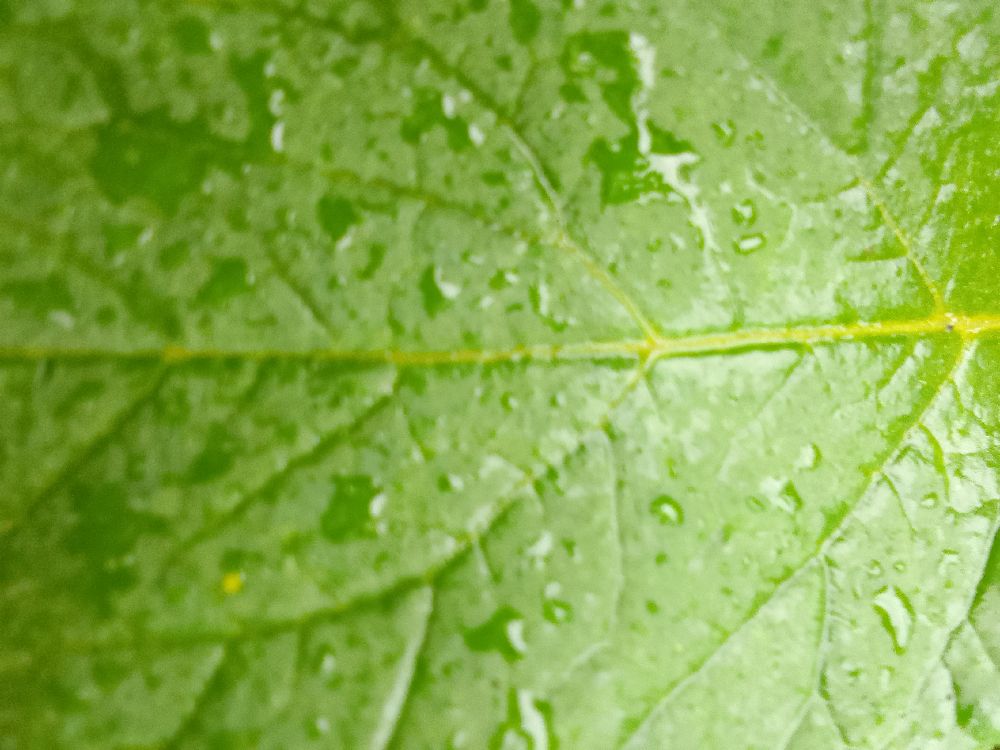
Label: Healthy